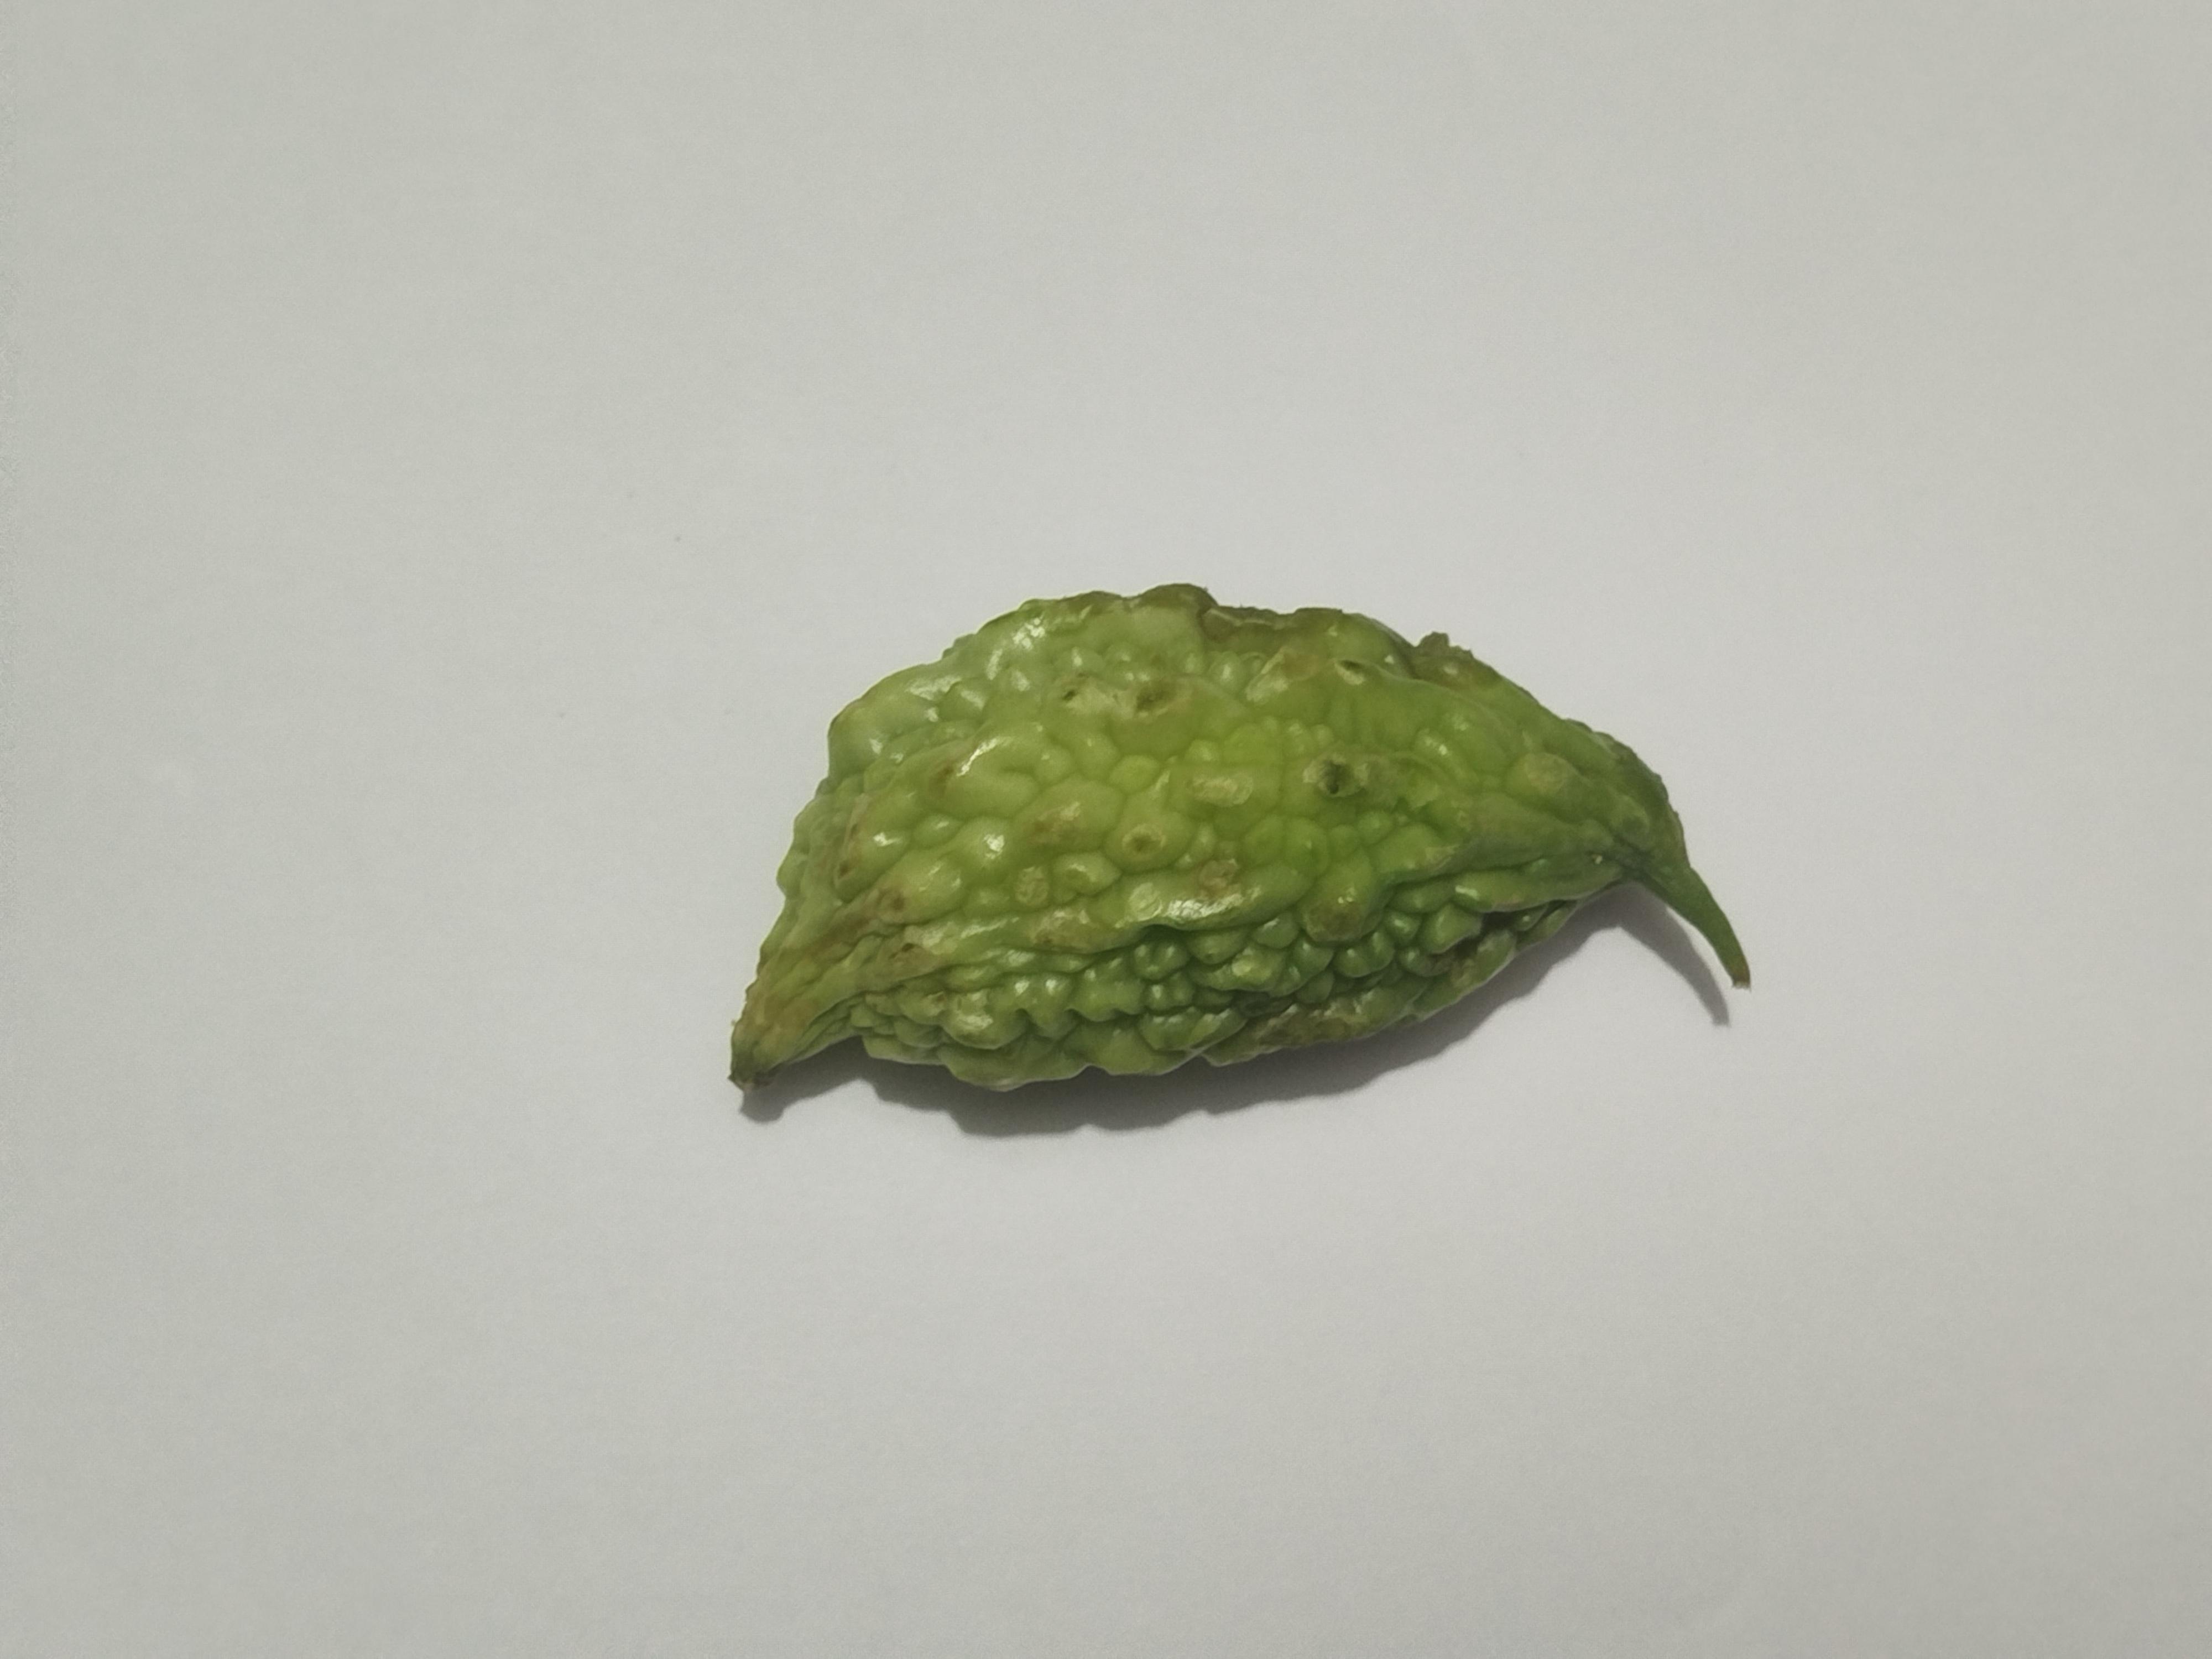
Label: Bitter melon